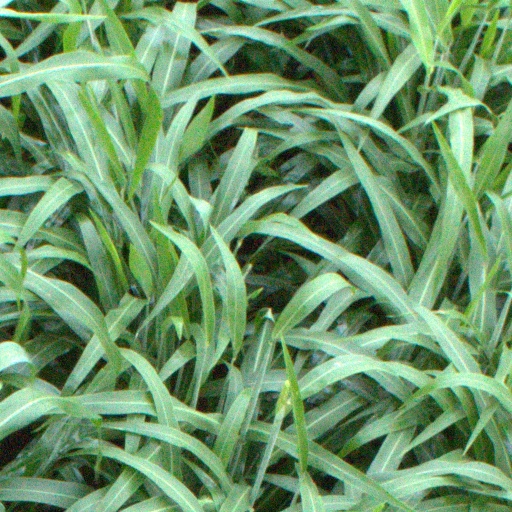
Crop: sorghum